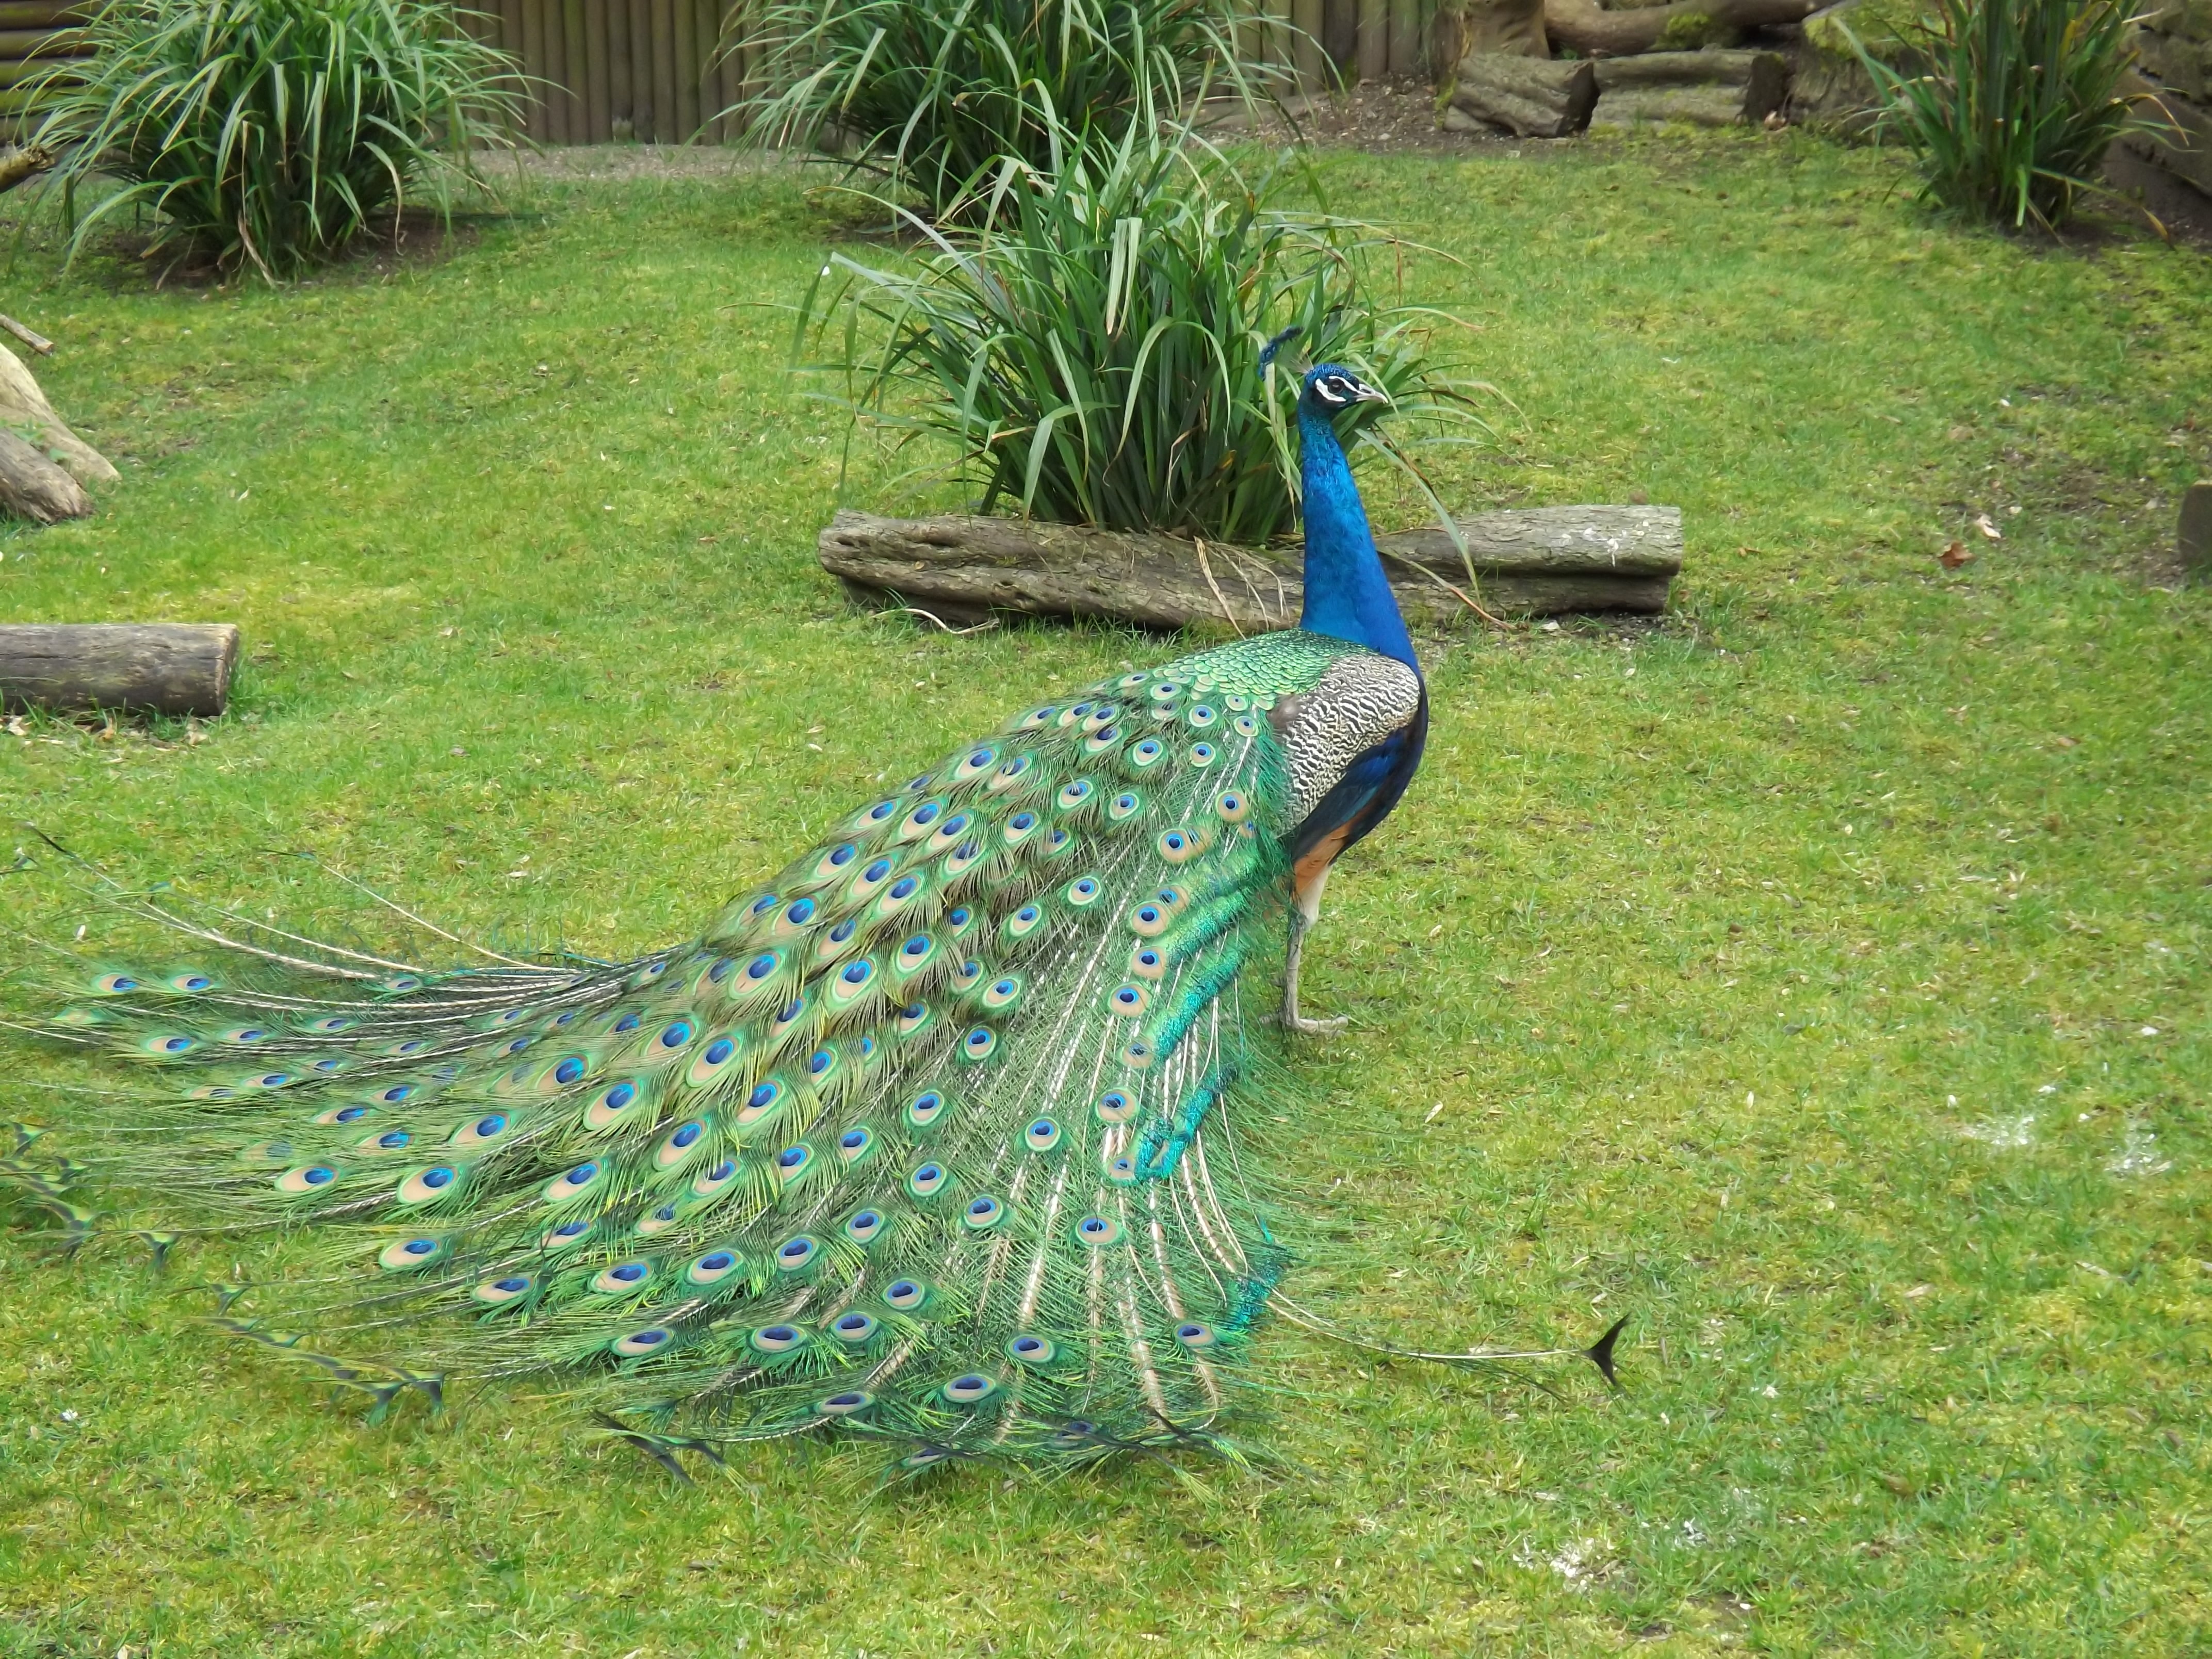
nature, bird, prairie, fauna, peacock, galliformes, peafowl, phasianidae, peacock eye